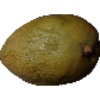
Label: Papaya 1